Bovidae

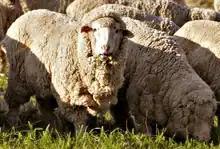
Merino wool is the most valued, with great fineness and softness.

Dairy products such as milk, butter, ghee, yoghurt, buttermilk and cheese are manufactured largely from domestic cattle, though the milk of sheep, goat, yak, and buffalo is also used in some parts of the world and for gourmet products. For example, buffalo milk is used to make mozzarella in Italy and "gulab jamun" dessert in India, while sheep milk is used to make blue Roquefort cheese in France.